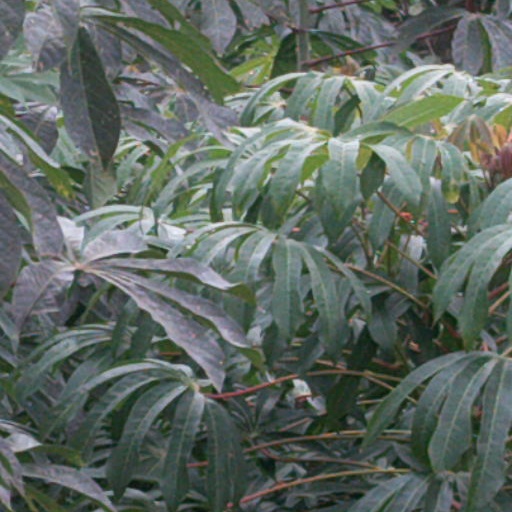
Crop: cassava